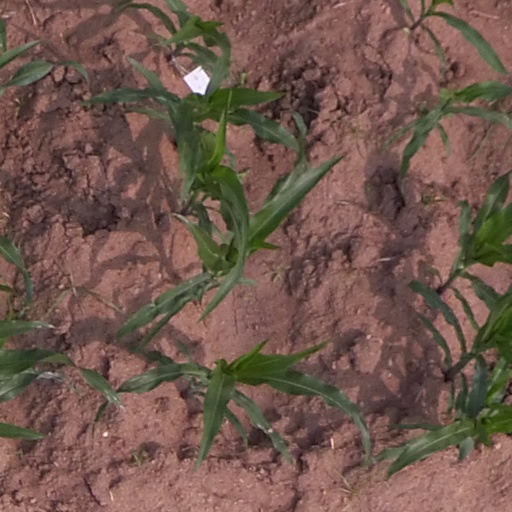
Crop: maize; corn